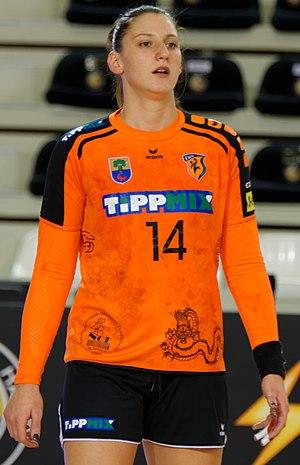
Rencontre retour du 3e tour de la coupe EHF, Issy Paris Hand / Erd. A Issy Les Moulineaux, le 18 novembre 2017.